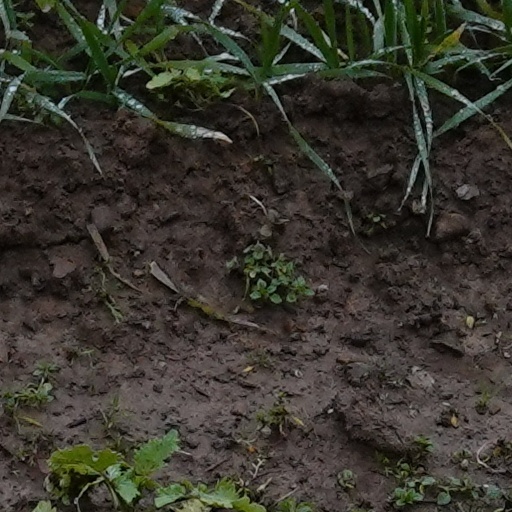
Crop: wheat